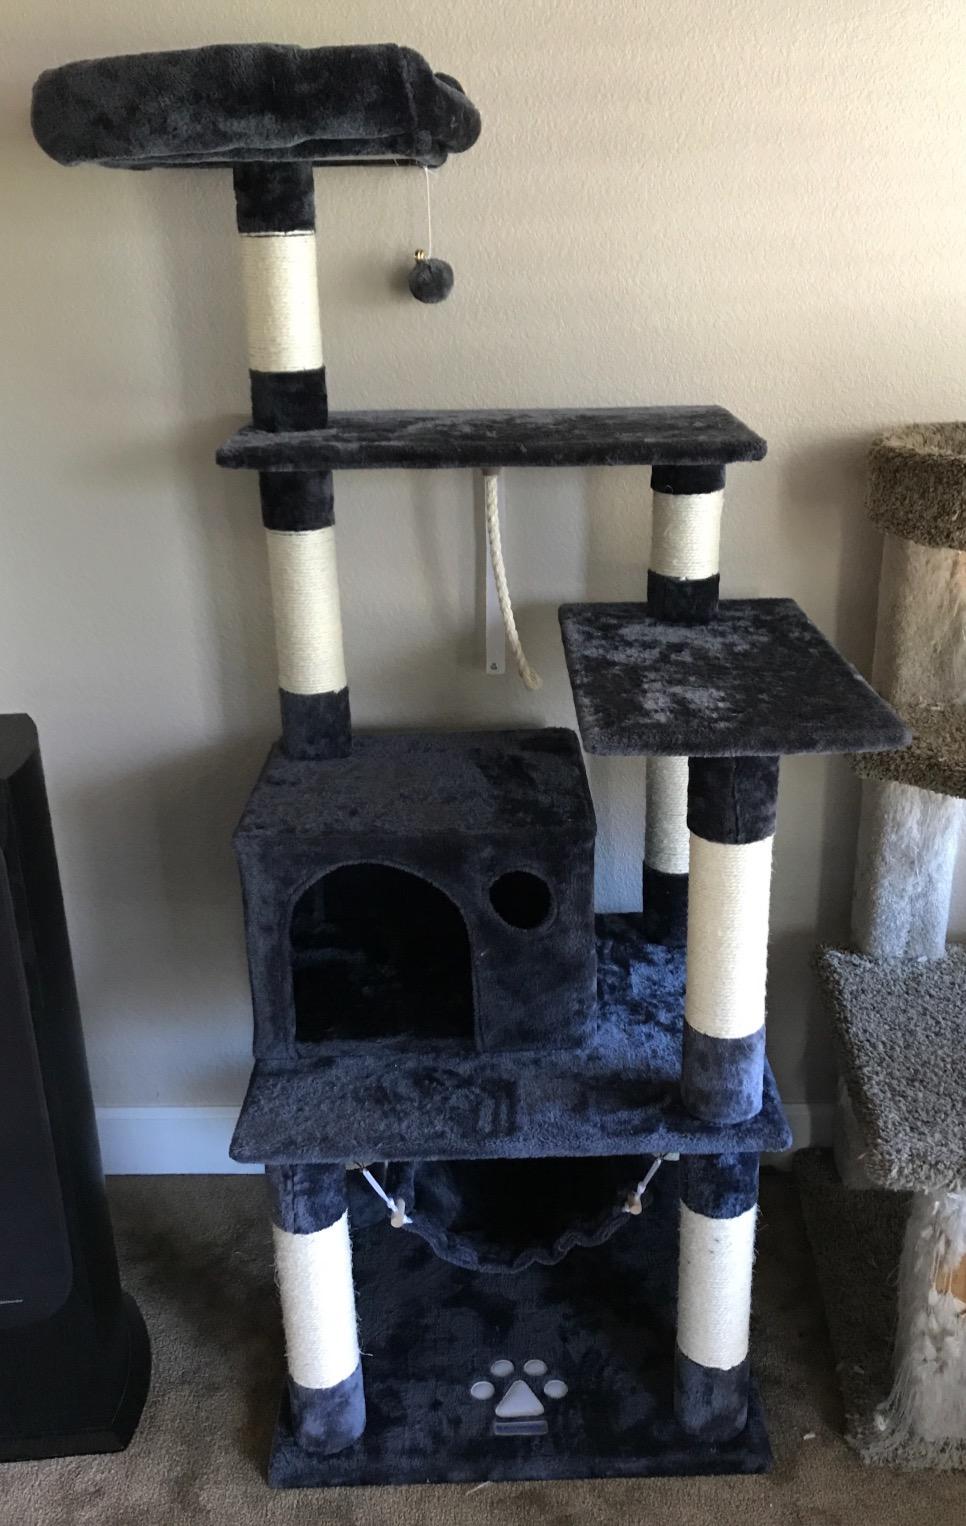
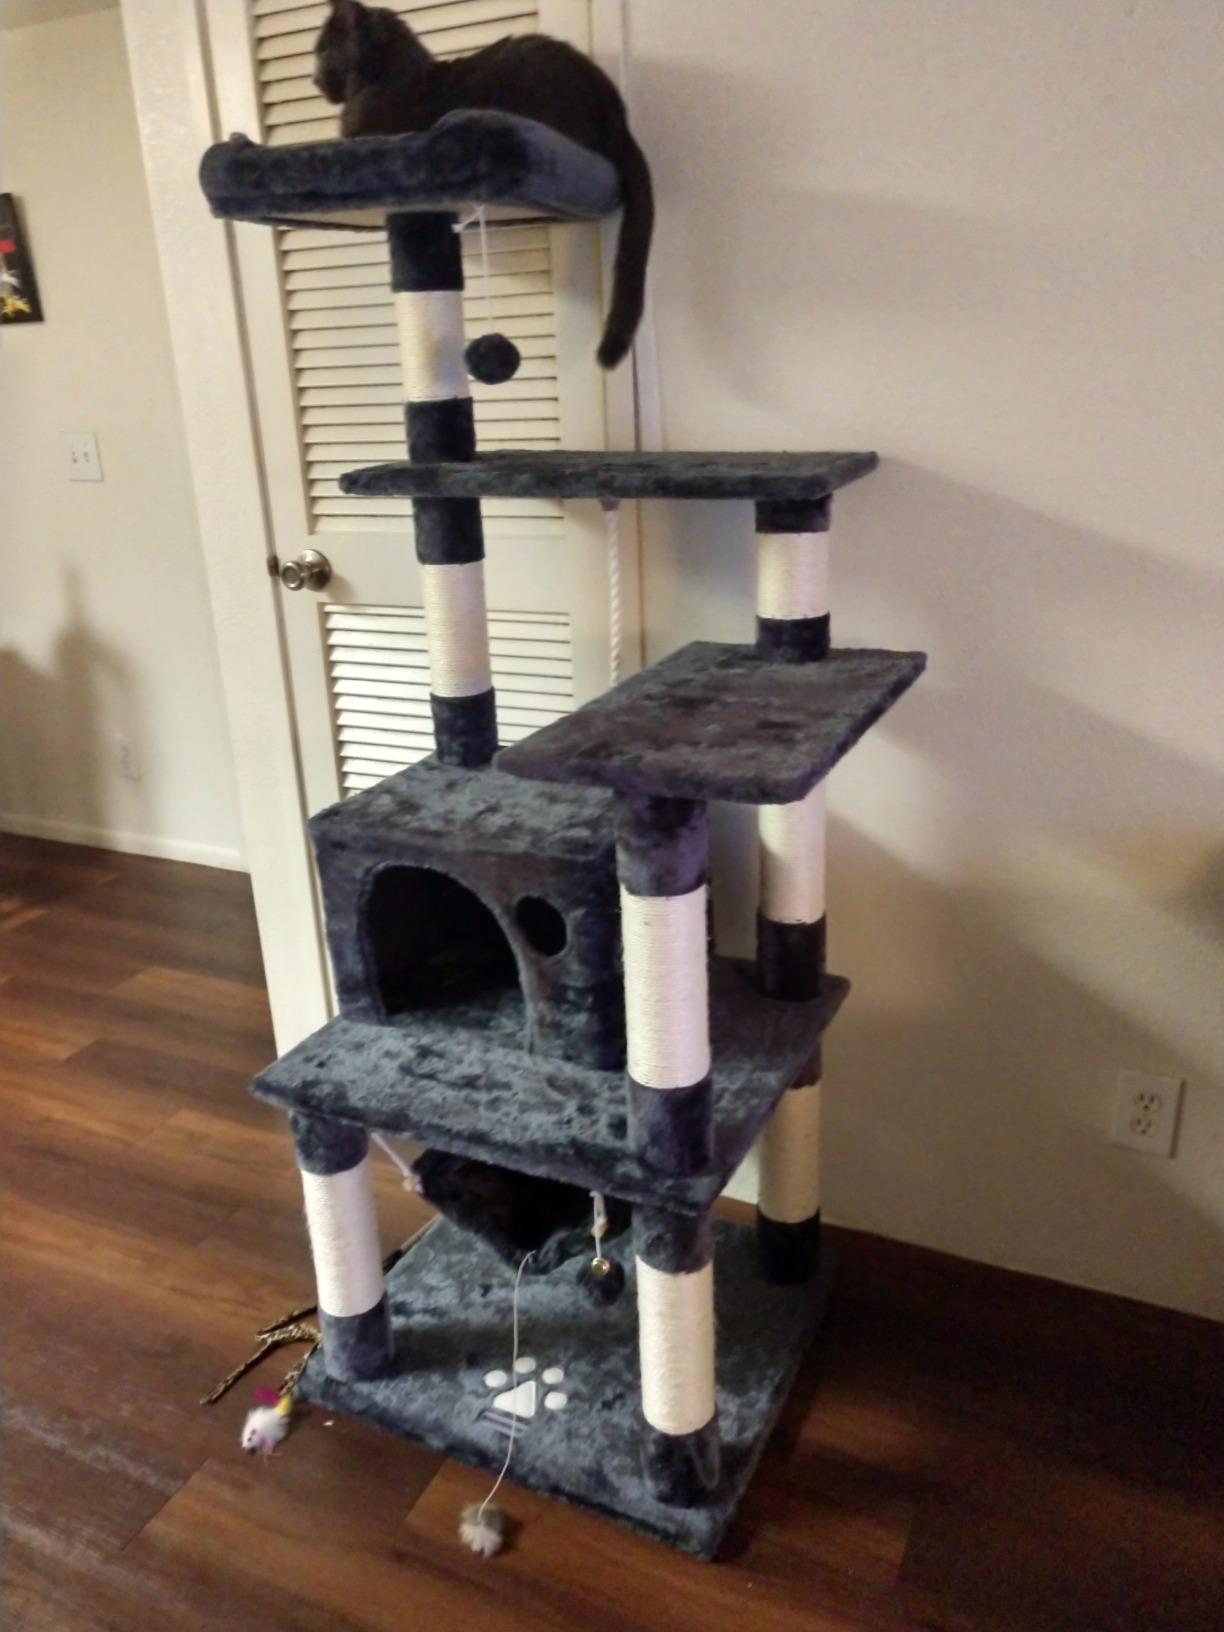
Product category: items_cat tree
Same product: yes